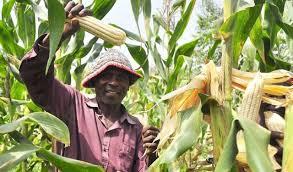
Hayo ni mahindi. Mahindi ni zao la chakula inaolilimwa sana sehemu nyingi za dunia kwa hasa Africa.